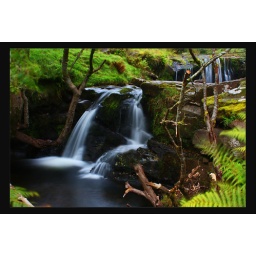
Taybont on usk in the brecon beacons, souh wales. The mountain river feeds the reservoir a mile down the valley.